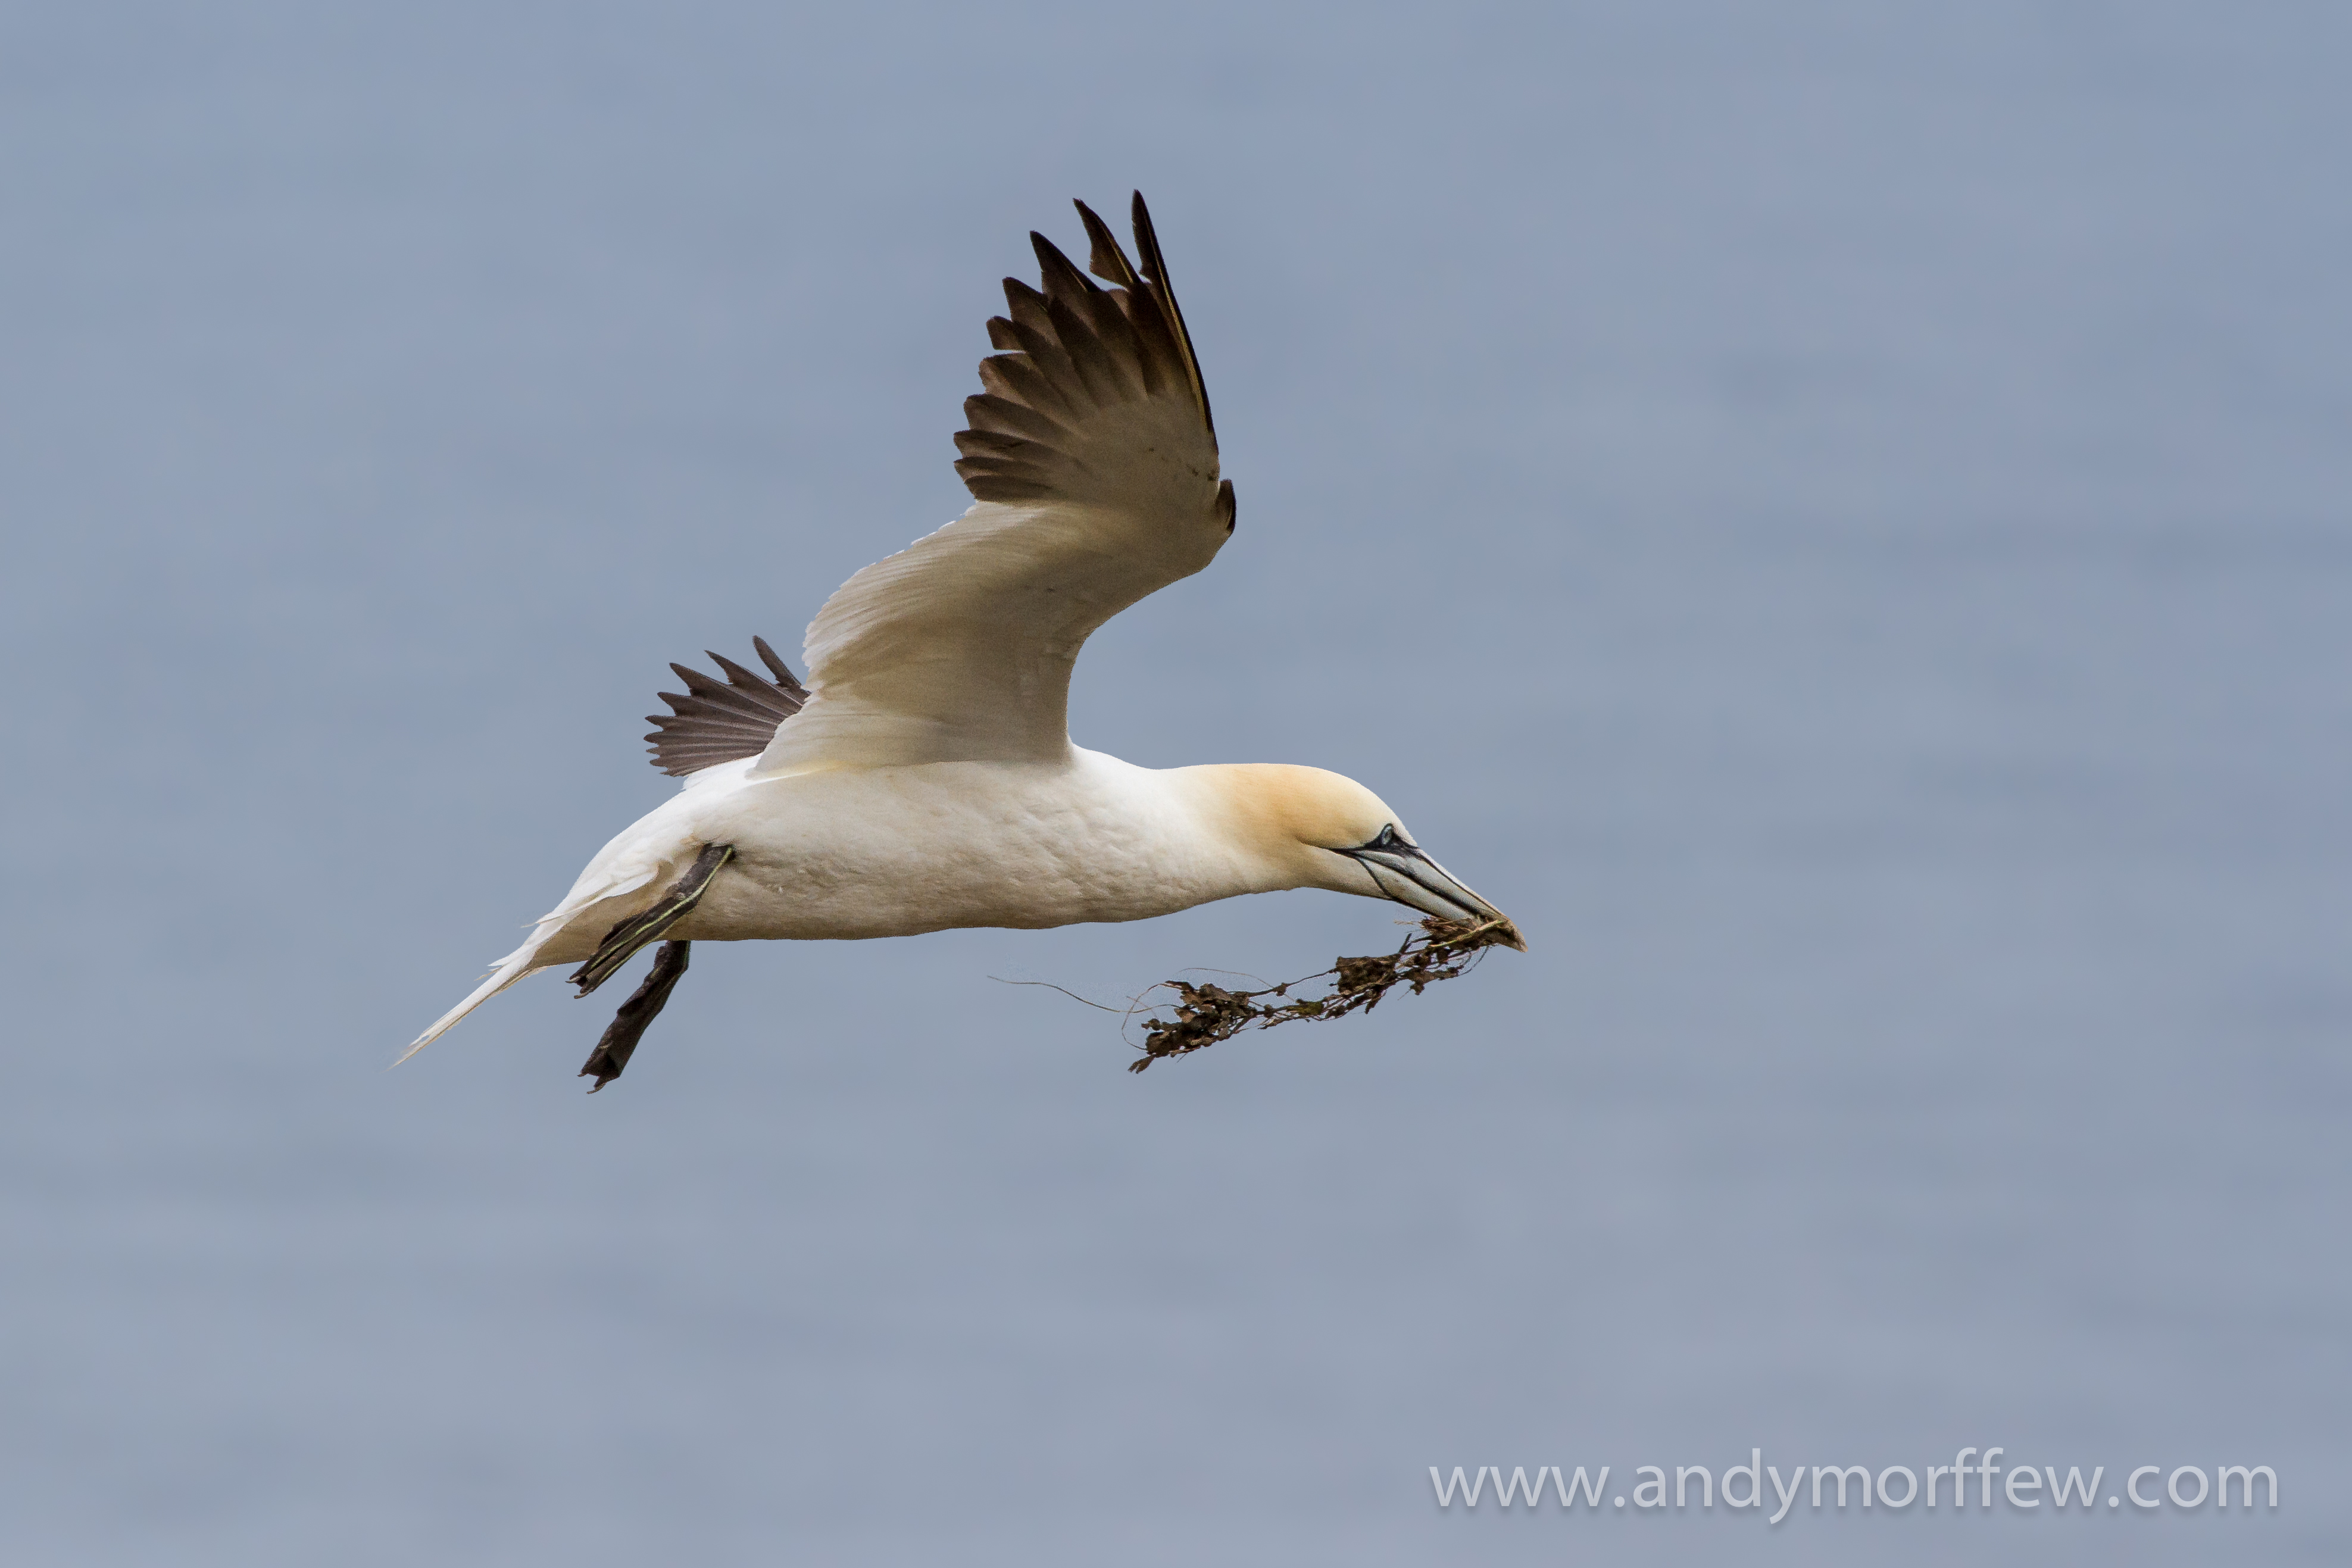
bird, wing, seabird, beak, flight, fauna, yorkshire, vertebrate, inflight, bif, andymorffew, morffew, nestingmaterial, gannet, bemptoncliffs